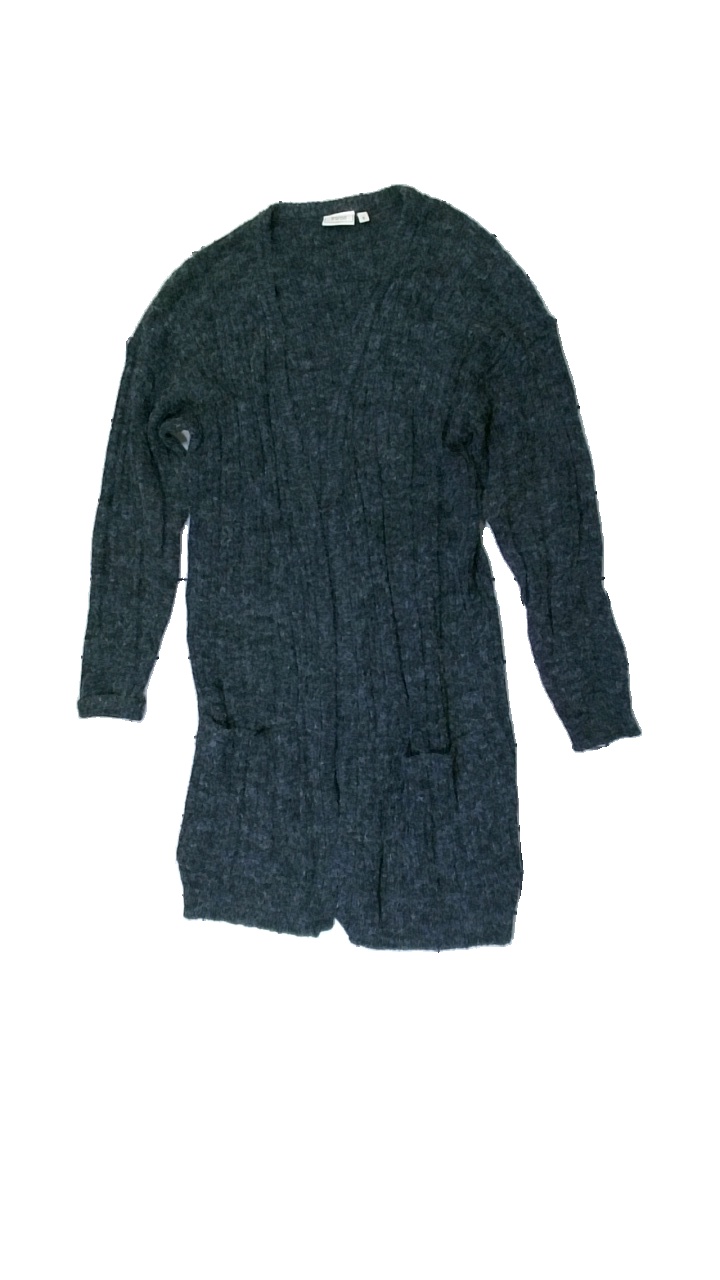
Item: Cardigan (Ladies)
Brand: Fransa
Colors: Grey
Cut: Regular
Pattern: Other
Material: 91% Acryl 9% Cont?
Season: All
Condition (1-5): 5
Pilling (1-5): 5
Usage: Reuse
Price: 50-100